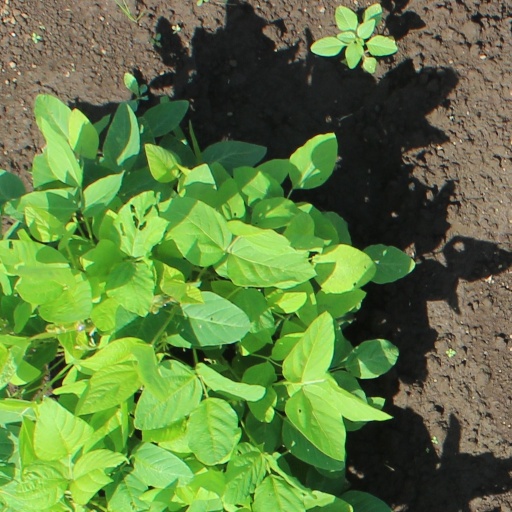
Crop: soybean